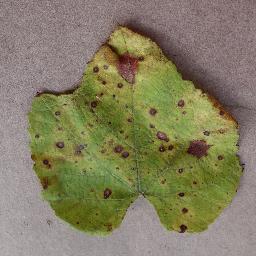
Label: Grape___Leaf_blight_(Isariopsis_Leaf_Spot)